Richard Thieme

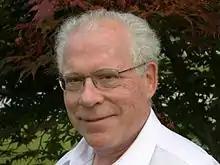
Richard Thieme, 2004

Richard Thieme (born 1944), is a former priest who became a commentator on technology and culture, founding the consulting firm ThiemeWorks. He is the author of the syndicated column "Islands in the Clickstream", which was turned into a book of the same name in 2004. In 2010 he published a book of short stories, "Mind Games", and in 2012 he contributed to the peer-reviewed academic work, "UFOs and Government, a Historical Inquiry".